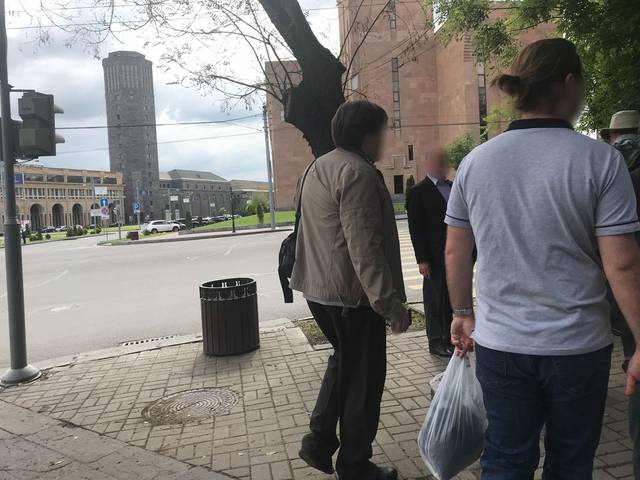
Region: Armenia
Coordinates: 40.175, 44.505